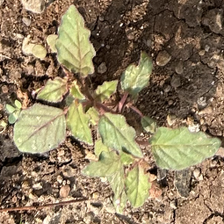
Weed species: Punarnava _(Boerhaavia diffusa)